Tad Smith Coliseum

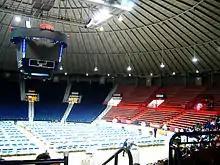
Inside

The circular building, similar to many arenas constructed at the time, has a diameter white steel-framed, Neoprene-covered roof which tops out at above the court. From its exterior, it looks like a giant hub cap. The floor, 130' from end to end with its Rebel red and blue trim, is located below the surrounding ground level. The seats were replaced in 2001 with navy blue upholstered seats. In 2010 the Tad Pad was upgraded. These upgrades included a unique new center hung video display, featuring four LED boards approximately high by wide. Two ring displays are also part of the center hung structure and are able to show a variety of graphics, animations and statistical information. Overall the display measures approximately high by wide and also features four dedicated scoring sections. In addition to this upgrade, Daktronics provided a custom sound system for the newly renovated arena. The outside of the building includes red Mississippi brick and blue vinyl-covered steel siding. It is located to the southwest of the center of campus, west of Vaught–Hemingway Stadium and across the street from the Robert C. Khayat Law Center. A Confederate cemetery lies behind the building.